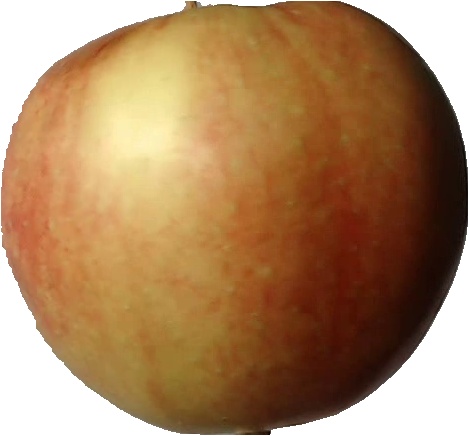
Label: apple_red_2